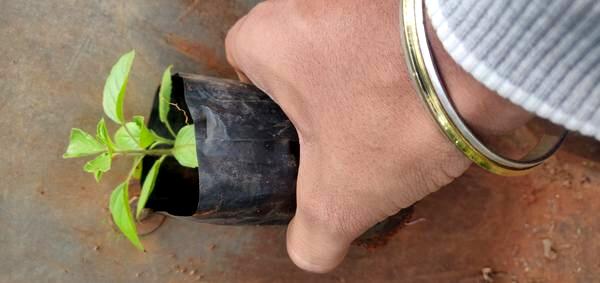
Plant: Tulasi